Ludwigsburg Palace

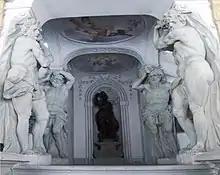
The Riesenbau's namesake giants in its vestibule

Ludwigsburg Palace's Baroque architecture was built under Eberhard Louis from 1704 to 1733 and is characterized by a great deal of Austrian and Czech Baroque influence. This is most evident in the two churches, which resemble the of Kuks and the of Steyr. The palace's two Baroque architects, Johann Friedrich Nette and Donato Frisoni, were educated and worked in Bohemia and hired staff experienced in the Bohemian style. Frisoni even knew or was related to some of the artisans who worked at the Steyr church. French influence is also present, for example in the mirror halls in both the "corps de logis" and the palace's many mansard roofs. The combination of work by Germans (Philipp Jenisch and Nette) and Italians (Frisoni, Diego and Carlo Carlone, , Scotti and Luca Antonio Colomba) produced a strong resemblance to late 17th century works in Prague and Vienna. Charles Eugene brought the Rococo style to Ludwigsburg in 1747 and his court architect, Philippe de La Guêpière, worked in that style until 1775.